Supermodel (album)

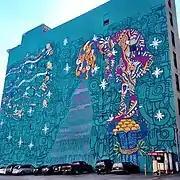
The "Supermodel" mural, painted in promotion of the album, located in Los Angeles, California.

The themes and lyrics of "Supermodel" have been described by frontman Mark Foster as "angry", with most of the content dealing with personal issues and ideas he had during the recording of the album, most of which revolves around a negative outlook on consumerism ideology and "the ugly side of capitalism". Foster added in the "Supermodel" documentary series that the record's title, the record itself and its artwork were created out of the idea of how our self-worth, in a modern perspective, is judged on how many "retweets" or "likes" we get, and our need to present ourselves like supermodels, showing others who we want them to perceive us as while hiding our real selves. "Supermodel" features a more natural sound in contrast to its electronically influenced predecessor, "Torches", with a bigger focus on guitar and instruments of world culture.